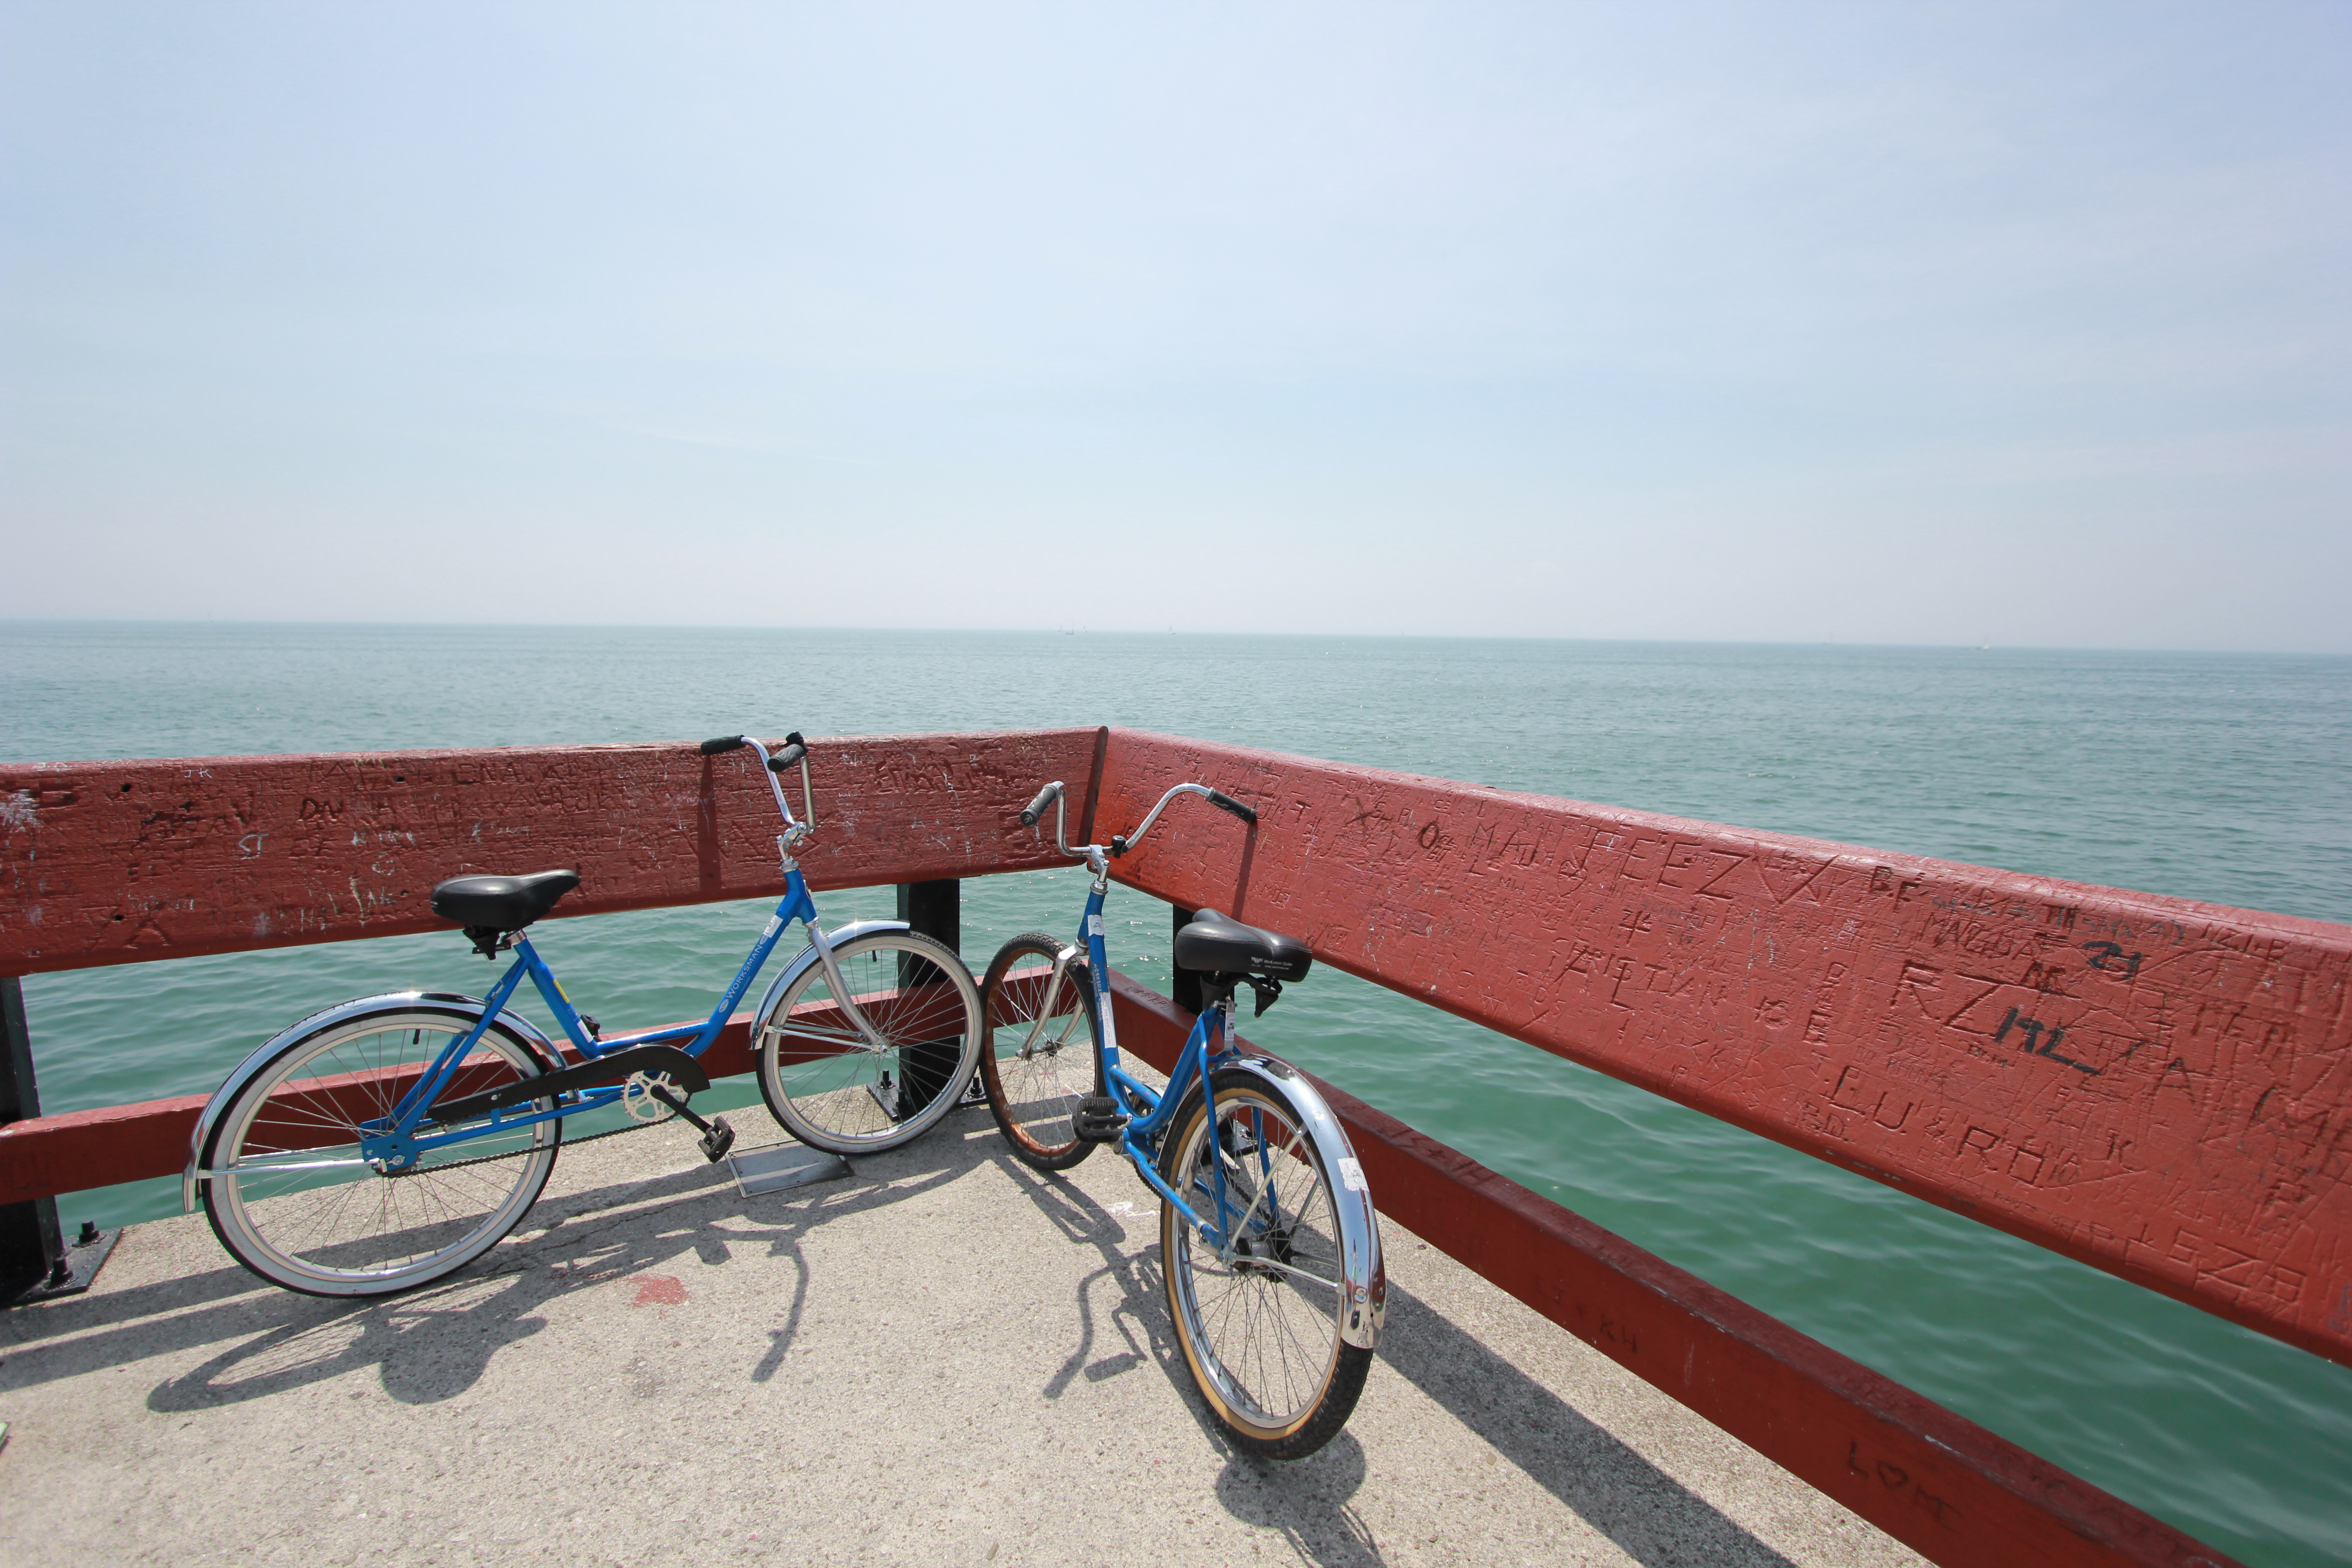
beach, sea, coast, water, outdoor, ocean, horizon, dock, fence, shore, walkway, vacation, vehicle, shadow, bay, body of water, publicdomain, bicycles, bluebicycle